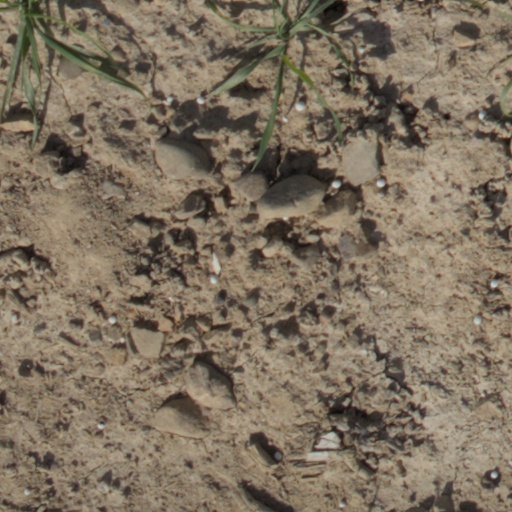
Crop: wheat